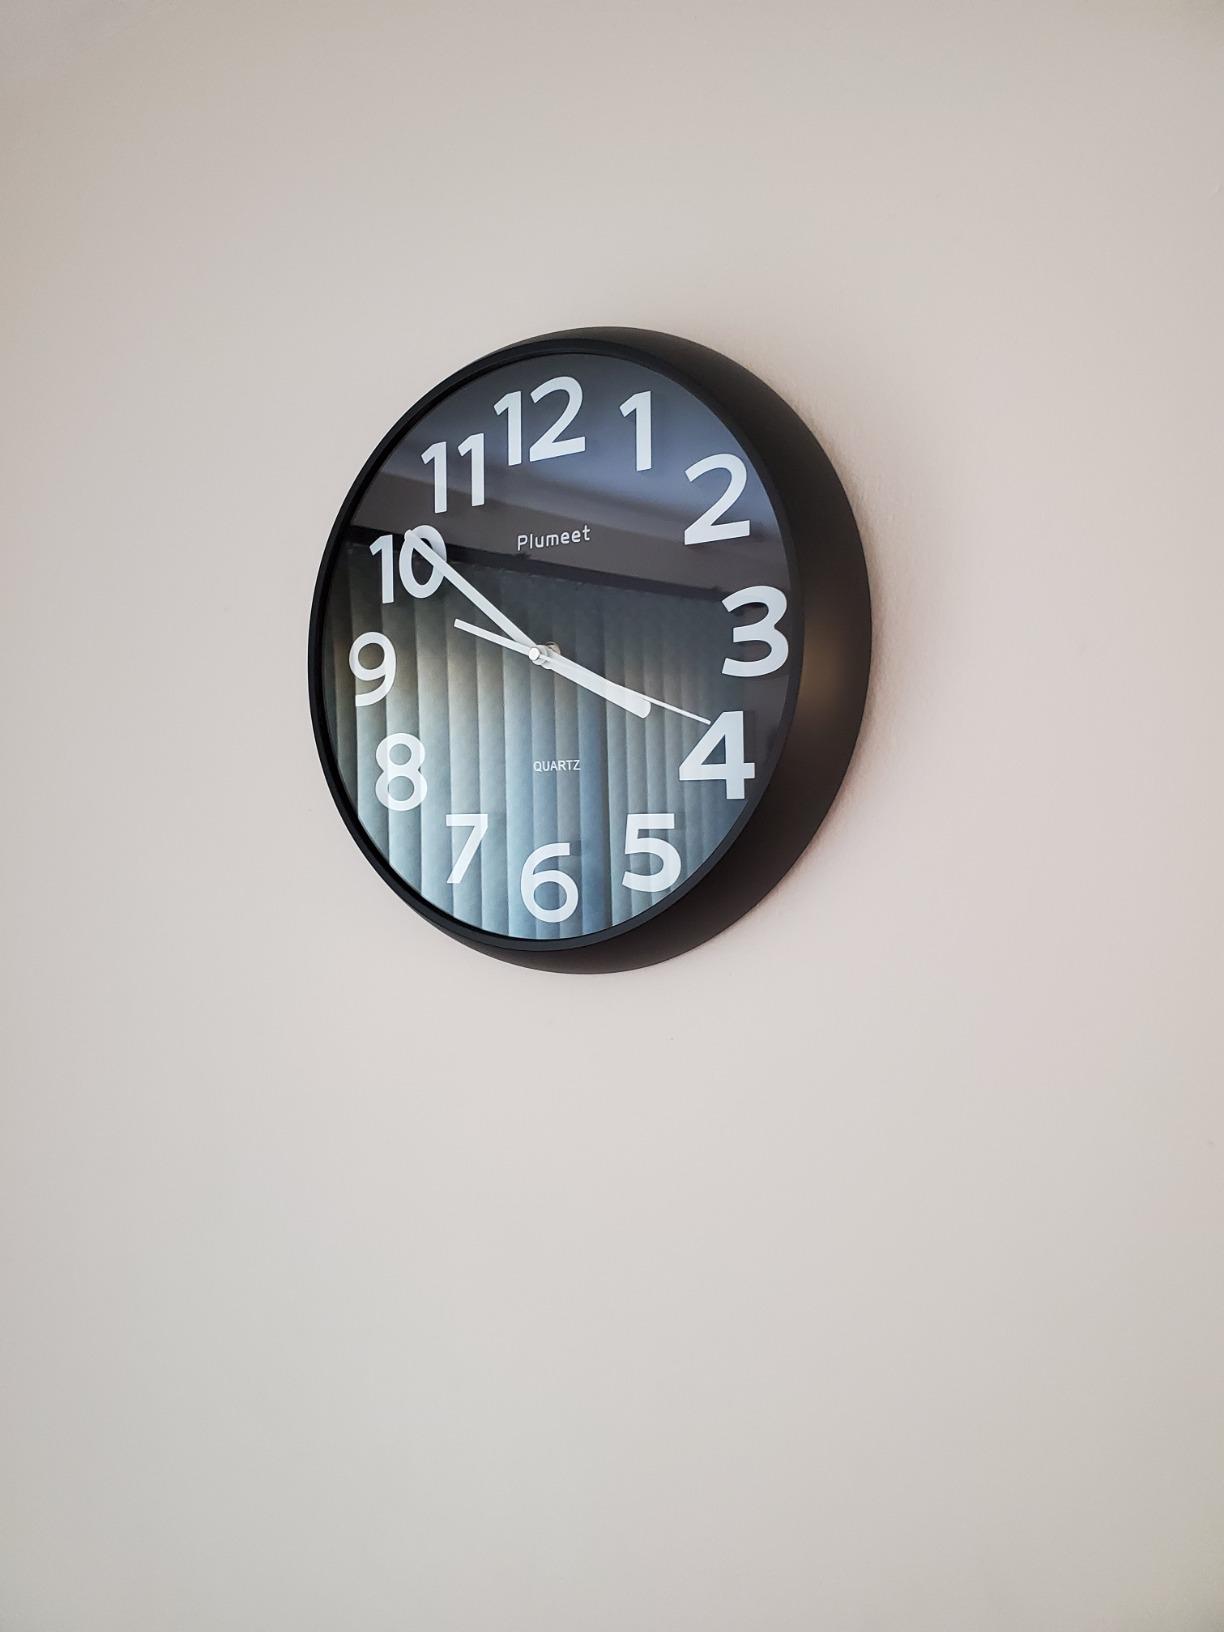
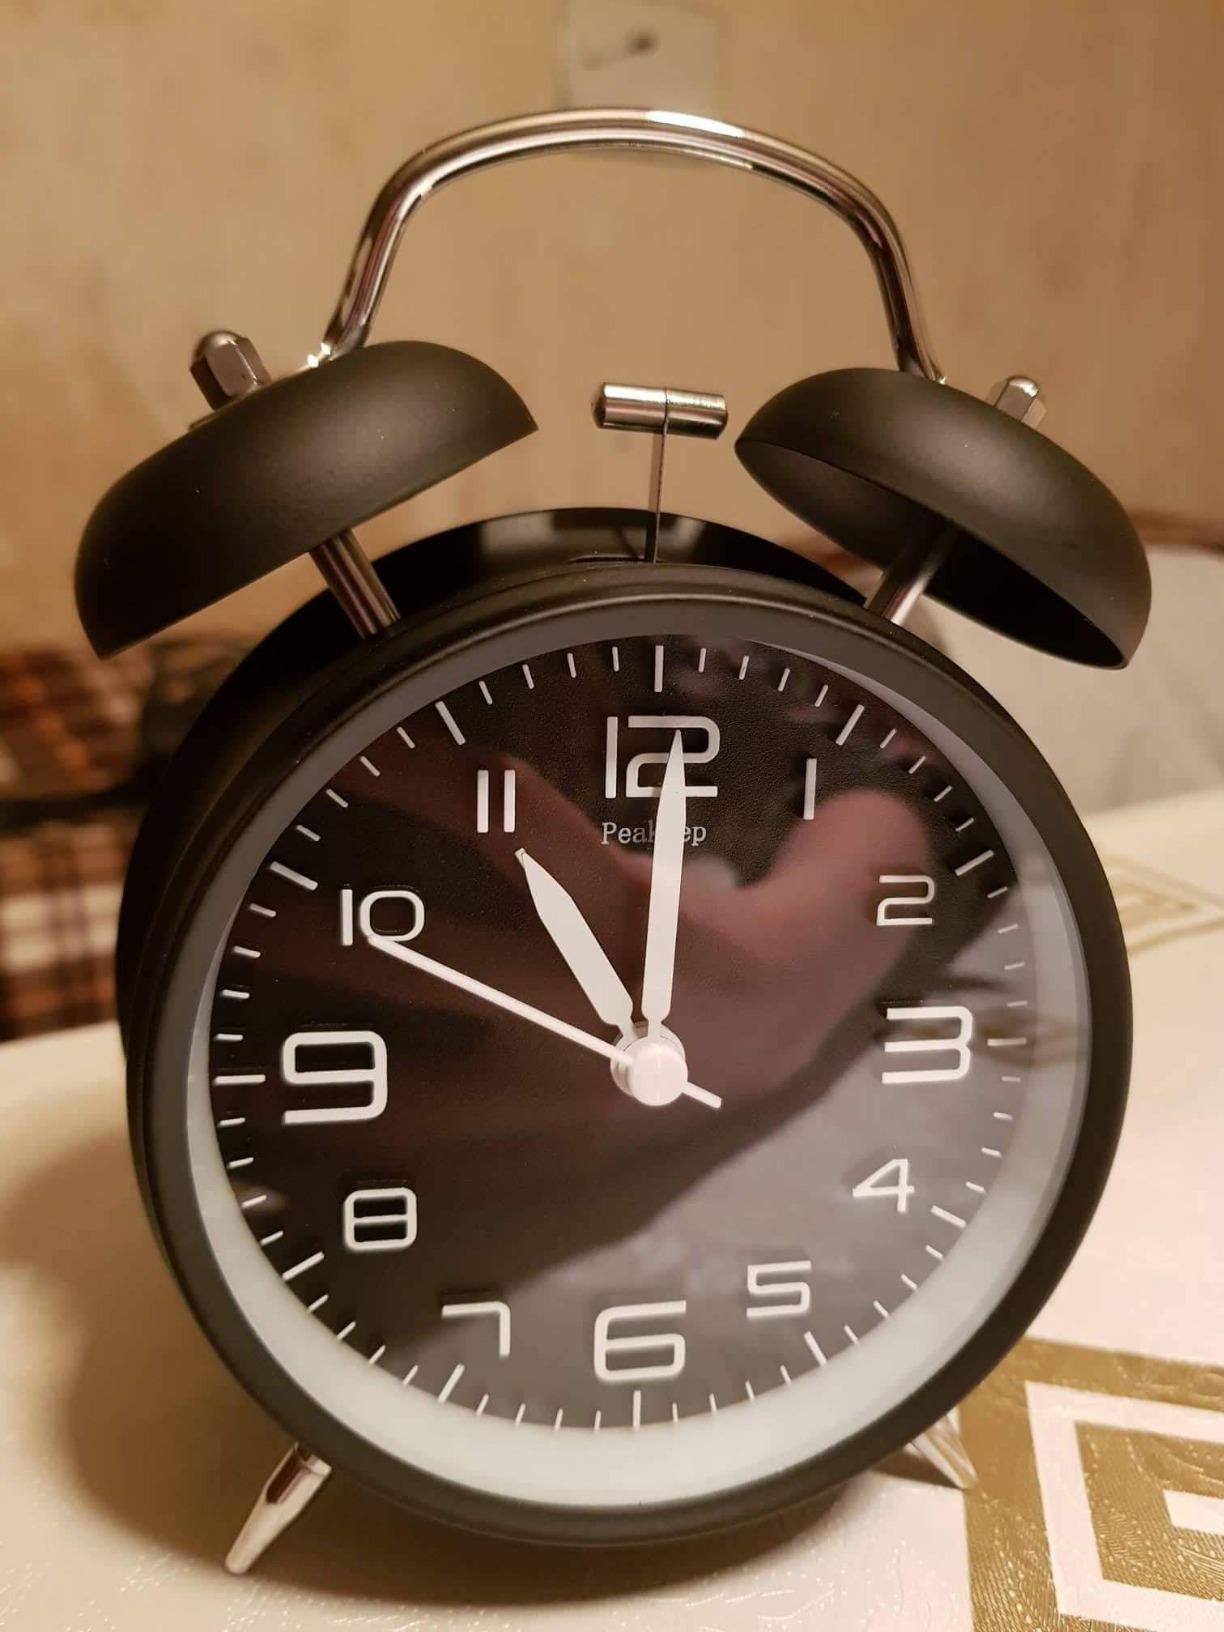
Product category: clock
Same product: no